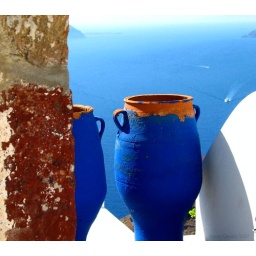
Santorini vista. Bright blue pottery against the blue water of the Agean Sea.